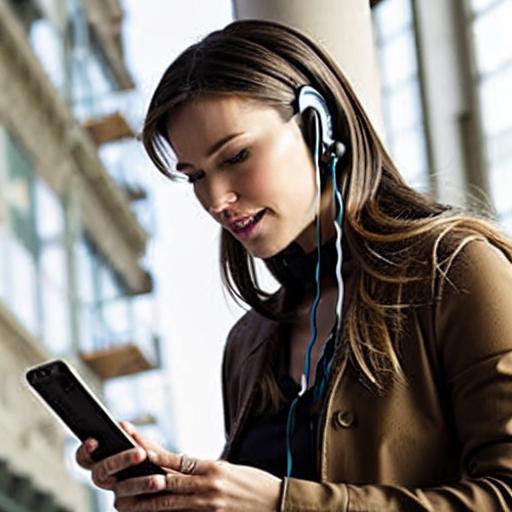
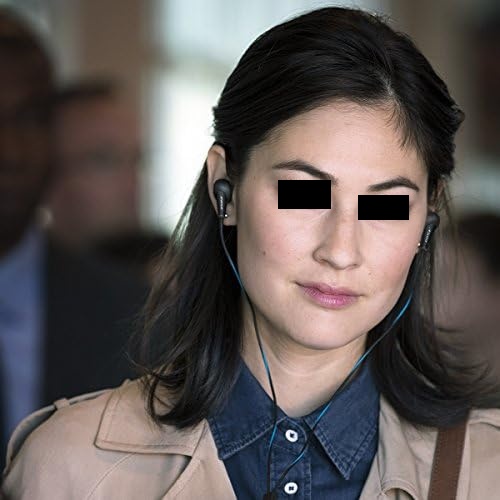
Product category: headphones
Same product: no